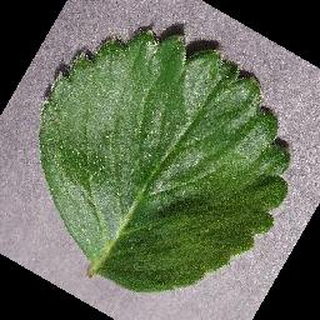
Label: healthy_strawberry